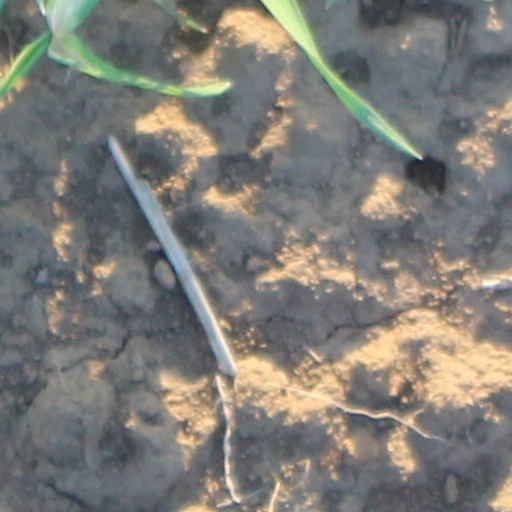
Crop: wheat